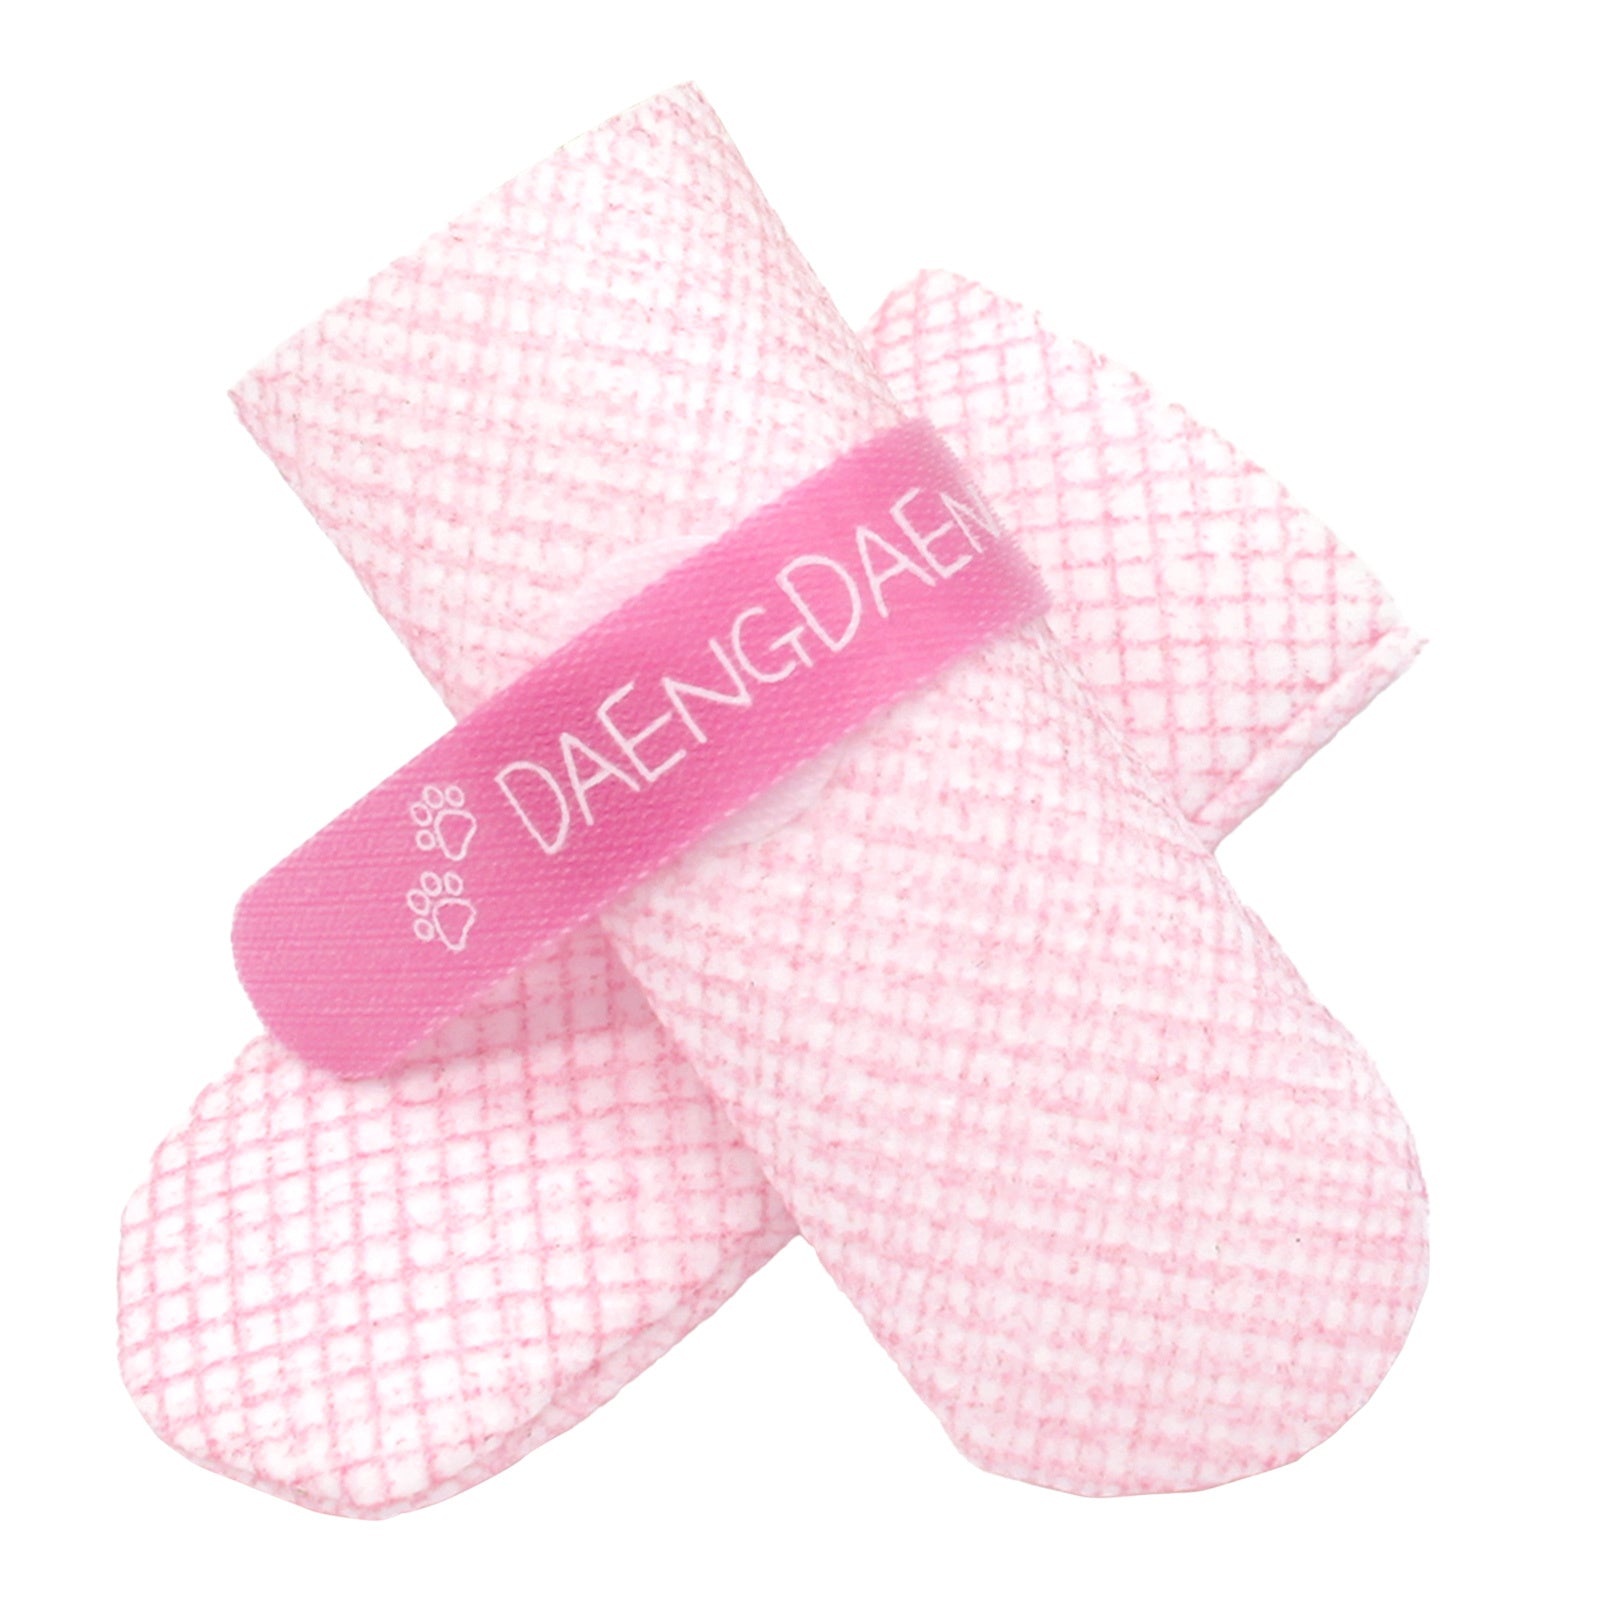
Daeng Daeng Shoes 28pc L Pink Dog Shoes Waterproof Disposable Boots Anti-Slip Socks
Daeng Daeng Shoes 28pc Pink Dog Shoes Waterproof Disposable Boots Anti-Slip Socks L - Pink &nbsp Daengdaeng Shoes are Disposable Dog Shoes. It is a patented product that has gained word of mouth among dog parents since its launch in 2021. There are various functions to protect your dog's paws with cute colors and designs. Most shoes in the market are made of non-breathable vinyl and urethane material. However, our shoes are specially made of non-woven fabric that blocks hot heat and prevents patellar dislocation. One does not have to worry about excessive sweating as its fabric is breathable and ultra-lightweight. The waterproof and non-slip pattern features are great for both indoor and outdoor usage, suitable to use in the rain or when walking on a hot road surface. Moreover, it passed a dirt and lawn test, and an asphalt wears test. This boot includes an adhesive strap to stop it from slipping. 1 Box includes 28 pieces of disposable shoe and 4 pieces of reusable strap. Note: Please follow the measuring guide to ensure the right size. Check out our other listings for various sizes and colours &nbsp Product Features: Patented product A breathable non-woven fabric made Non-slip pattern Indoor and outdoor Suit for rainy day and hot road surface Sweat discharge Excellent adaptability Prevention of patellar dislocation Hot heat block Ultra-light and comfortable &nbsp Product Included: 28 Single Piece x Dog Shoe 4 Piece x Adhesive Strap &nbsp Product Specification: Brand: Daeng Daeng Shoes Material: Non-woven fabric Main Colour: Pink Size: L Overall Dimension (H x W): 12cm x 7cm Size Chart: Refer to the listing photo
Brand: DogsDomain.com.au
Category: Animals & Pet Supplies > Pet Supplies > Pet Apparel > Pet Shoes